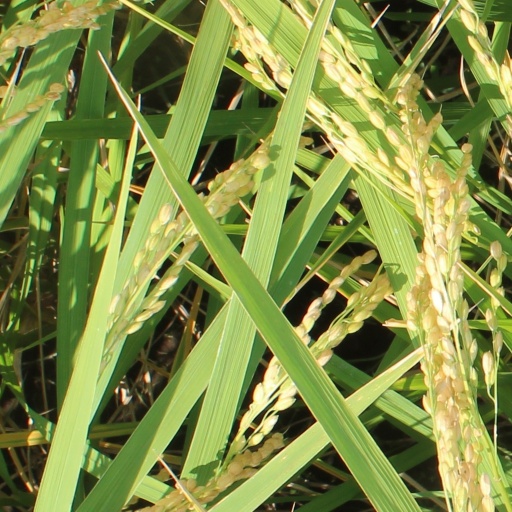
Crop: rice